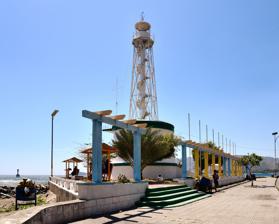
Building: Dili Harbor Lighthouse
Country: East Timor
Year built: 1896
Lighthouse Dili Harbor Lighthouse Location Dili , Dili Municipality , East Timor Coordinates 8°32′54″S 125°34′08″E / 8.548335°S 125.56878°E / -8.548335; 125.56878 Tower Constructed 1896 Foundation Masonry Construction Metal Height 19 m (62 ft) Shape Octagonal Heritage Heritage of Portuguese Influence Light First lit 1896 Focal height 17 m (56 ft) Range 12 nmi (22 km; 14 mi) Characteristic Fl W 6s The Dili Harbor Lighthouse ( Portuguese : Farol do Porto de Díli , Tetum : Farol Portu Díli) ) is a lighthouse on the shore of the Bay of Dili next to the beach on the west side of Dili , capital city of East Timor. It assists with navigation into and out of the Port of Dili . History View of the earlier lighthouse, 1864 Credit: "Pharol de Timor", Archivo Pittoresco, Vol. X, 1867, p.325. The lighthouse was erected to replace an earlier structure, which was only 7 m (23 ft) high, emitted a light that was blending with other lights of the city, and was already in danger of falling into ruin. The date of construction of the earlier lighthouse is not known.  However, there is evidence of studies during the tenure of José Manuel Pereira de Almeida [ de ] as Governor of Portuguese Timor (1863–1864) for the construction of a lighthouse 3.75 m (12.3 ft) high.  The studies depict a structure with a stone base, quadrangular mechanism, and an upper terrace with a cylindrical structure supporting the lamp. Construction of the present lighthouse began in 1889, during the governorship of Rafael Jácome Lopes de Andrade (1888–1890). In that year, the masonry base was completed. Maps published in 1892 and 1893 document both lighthouses simultaneously. The present lighthouse was completed in 1896, and has twice been reconstructed and improved: in 1932, and between 1948 and 1949 after the Japanese occupation of Portuguese Timor. The latter refurbishments included the landscaping of the lighthouse's platform. In 1949, a nearby house, which had been built before the Japanese occupation on the other side of what is now the Avenida de Motael [ de ] , was adapted to become the residence of the lighthouse keeper . In the early 1950s, the adjacent area, informally named "Bairro do Farol", was developed in accordance with the 1951 General Urban Plan of Díli, as a residential area for high level colonial public servants and Europeans. Architecture and fittings Currently, the lighthouse consists of a 17 m (56 ft) octagonal metal skeletal tower rising from a massive masonry base, with a lantern and gallery at its peak.  Access to the lantern is by an exposed stairway spiralling around a central column. See also List of lighthouses in East Timor References